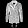
Label: Coat